Donots

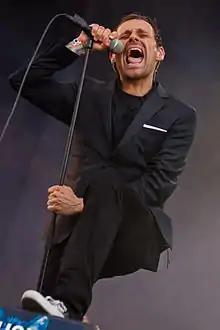
Ingo Knollmann at Southside Festival 2014

After a short hiatus, they released their seventh album "Coma Chameleon" through their own label Solitary Man Records in March 2008. The album marked a change of sound for the band, evolving the pop punk sound of their previous albums to a darker, heavier alternative rock and punk rock-influenced sound. The band returned to mainstream success with the alternative rock single "Stop the Clocks", which received major radio airplay and was nominated for the German music award "1LIVE Krone" for Best Single. The band played their first headlining tour in four years with Disco Ensemble in spring and American Steel and Fire in the Attic in autumn.